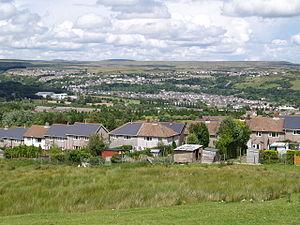
Ebbw Vale est une communauté du pays de Galles située dans le Blaenau Gwent, en Galles du Sud. Elle comptait 18 558 habitants au recensement de 2001. C'est la plus grande ville du Blaenau Gwent.